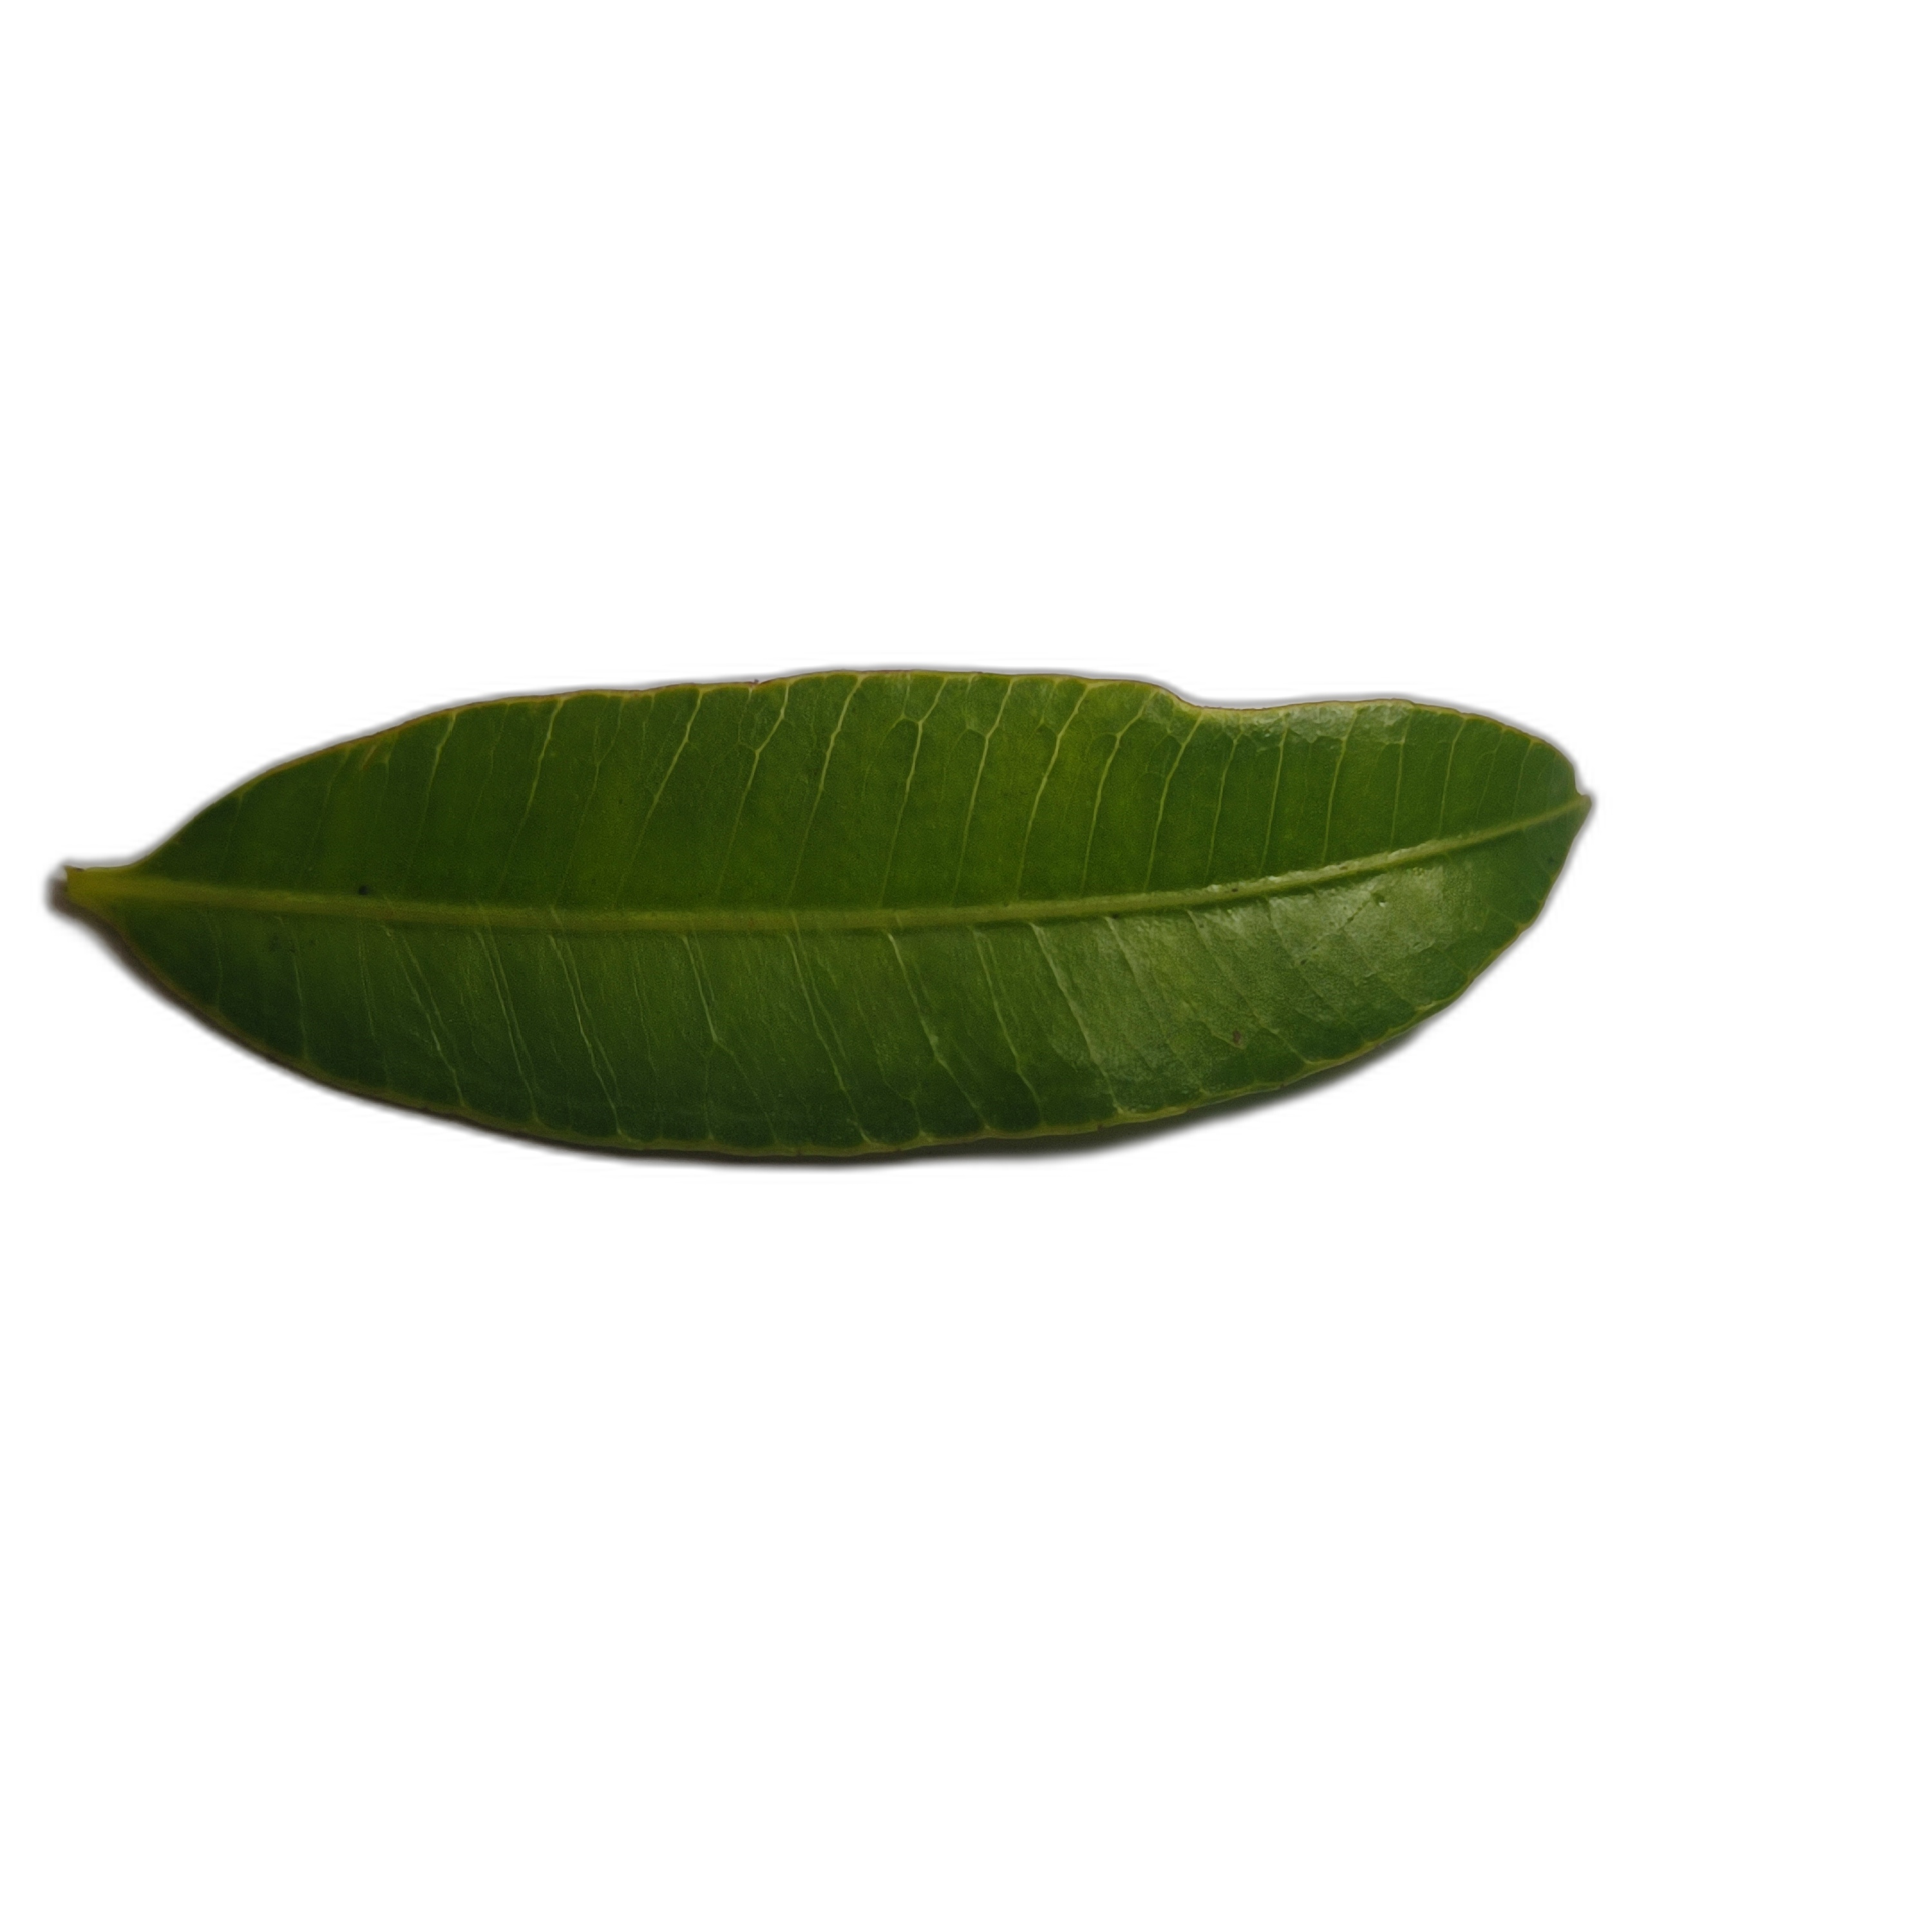
Label: healthy